Philippe Limousin

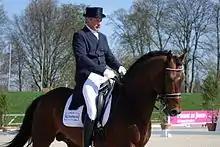
Philippe Limousin in 2016

Philippe Limousin (born 27 May 1948) is a French equestrian. He competed in two events at the 1988 Summer Olympics.